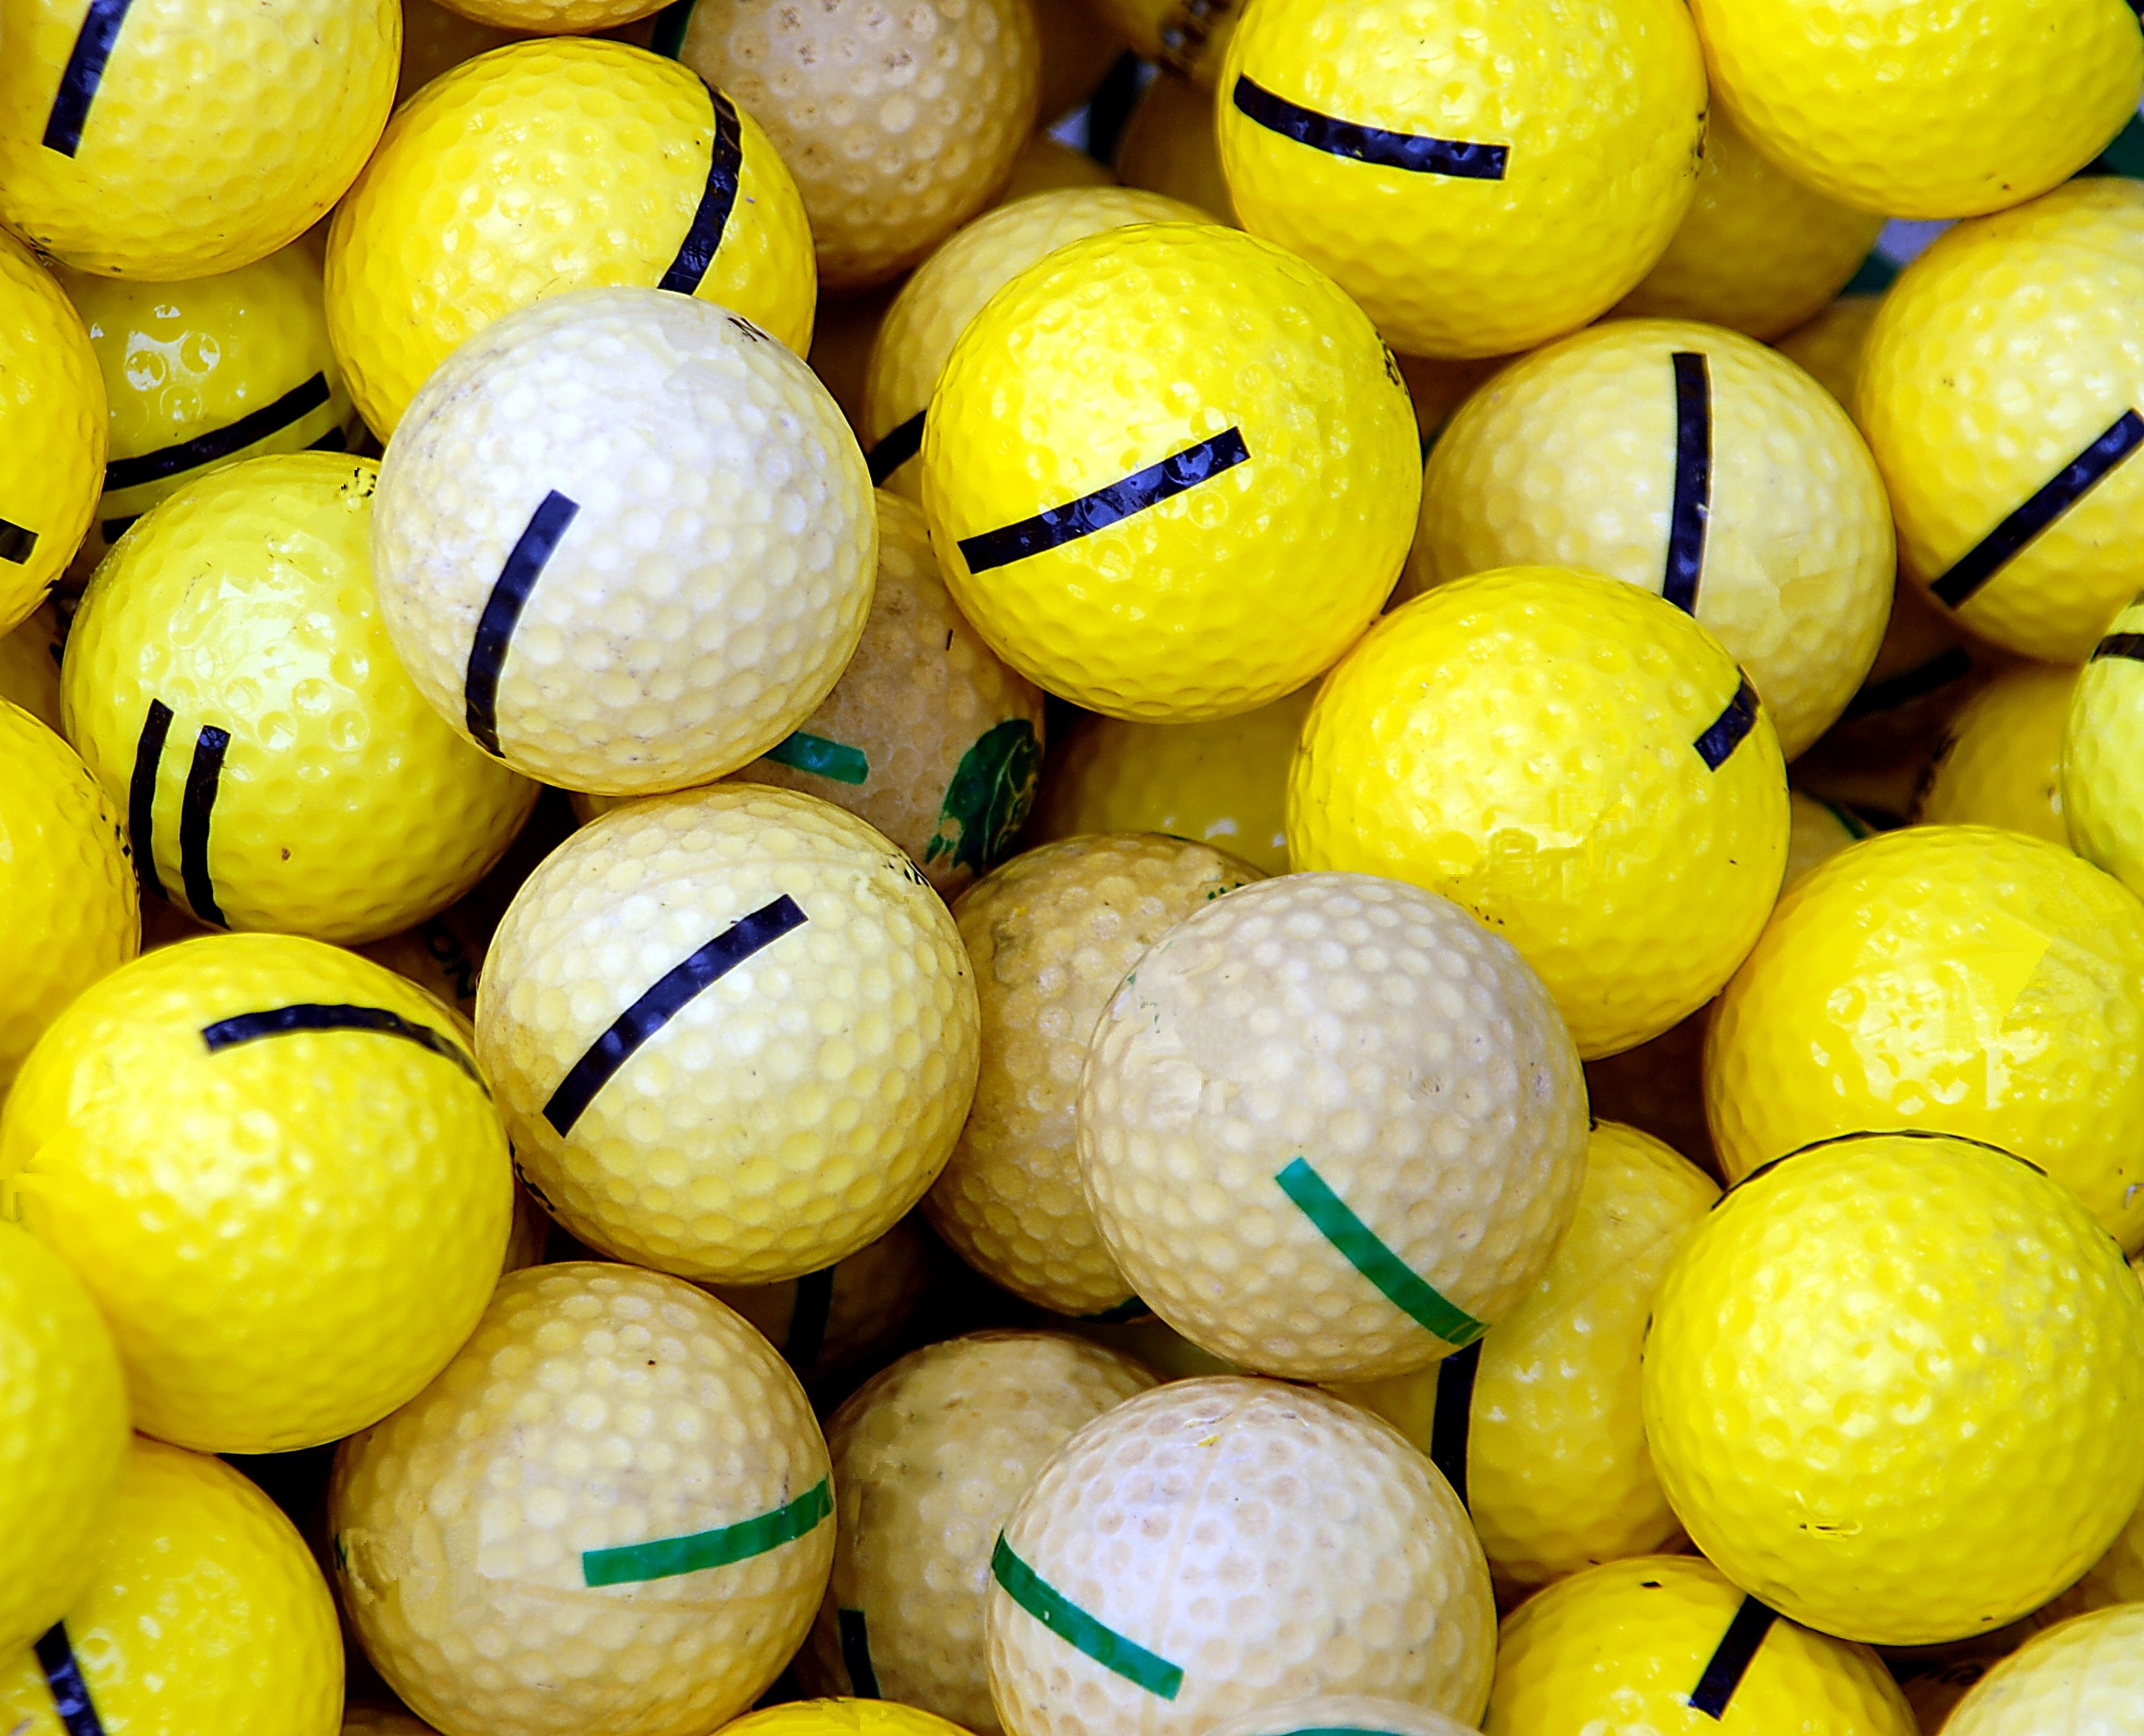
grass, sport, game, play, hole, summer, recreation, relax, equipment, drive, club, professional, exercise, yellow, leisure, swing, player, golf, sports equipment, golfing, outdoors, competition, ball, shot, course, tee, balls, fairway, hobby, practice, score, hit, golfer, driving range, golf balls, tennis racket accessory